Hobson Block

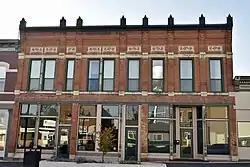

Hobson Block is a historic building in West Union, Iowa, United States. The brick and stone building was designed by local architect Edward Easton in the Late Victorian style to rebuild the town after its original wooden structures were destroyed by fire in May 1885. It was individually listed on the National Register of Historic Places in 2008. In 2015 it was included as a contributing property in the West Union Commercial Historic District.